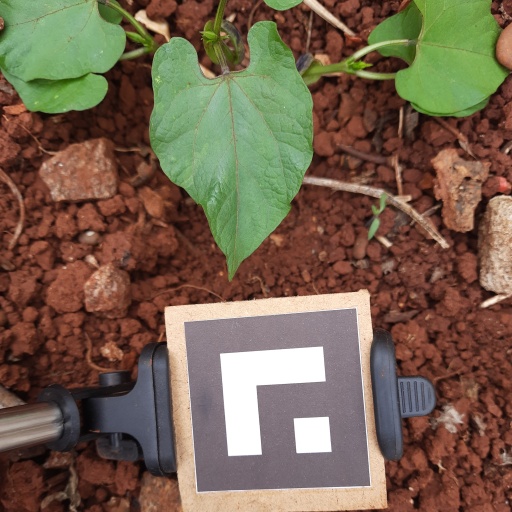
Observations: wavy surface, no eating holes, under shade